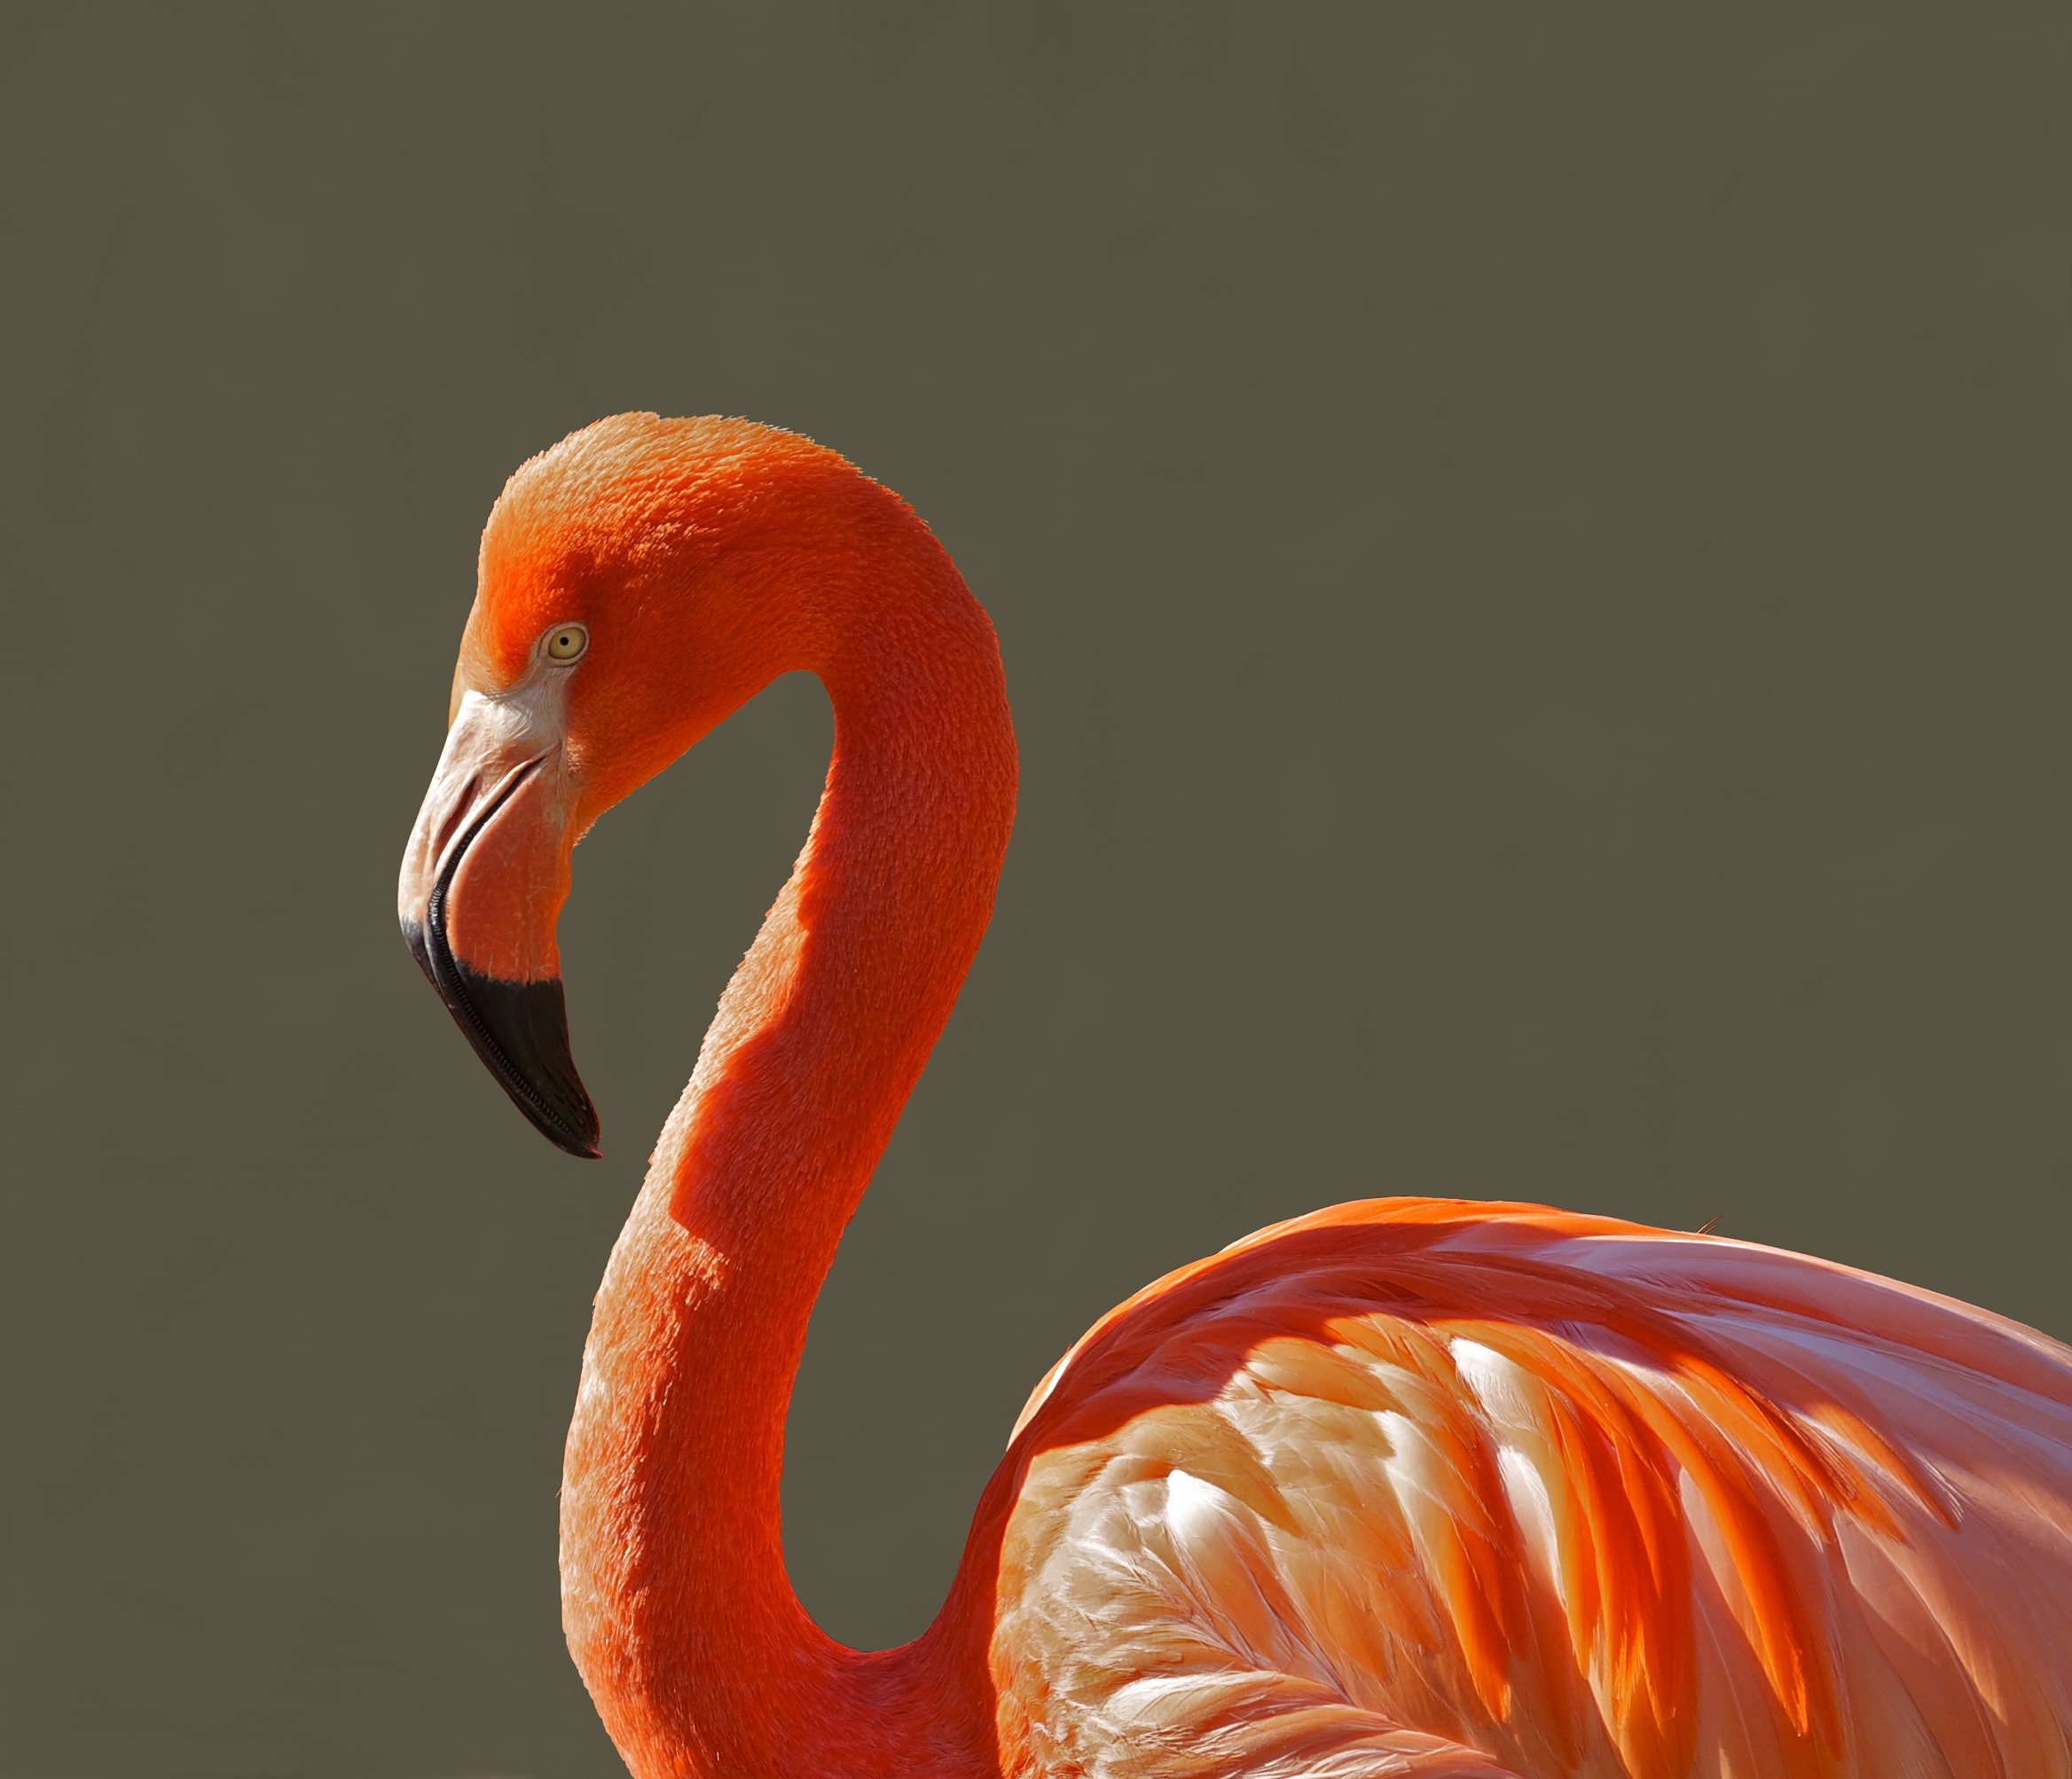
nature, bird, wing, orange, beak, tropical, color, macro, colorful, pink, fauna, close up, outside, flamingo, vertebrate, beautiful, water bird